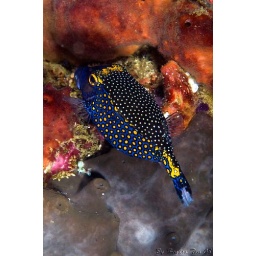
Ostraction meleagris,,, I thinks this one the the male one, Female by black colour and numerous white spots...